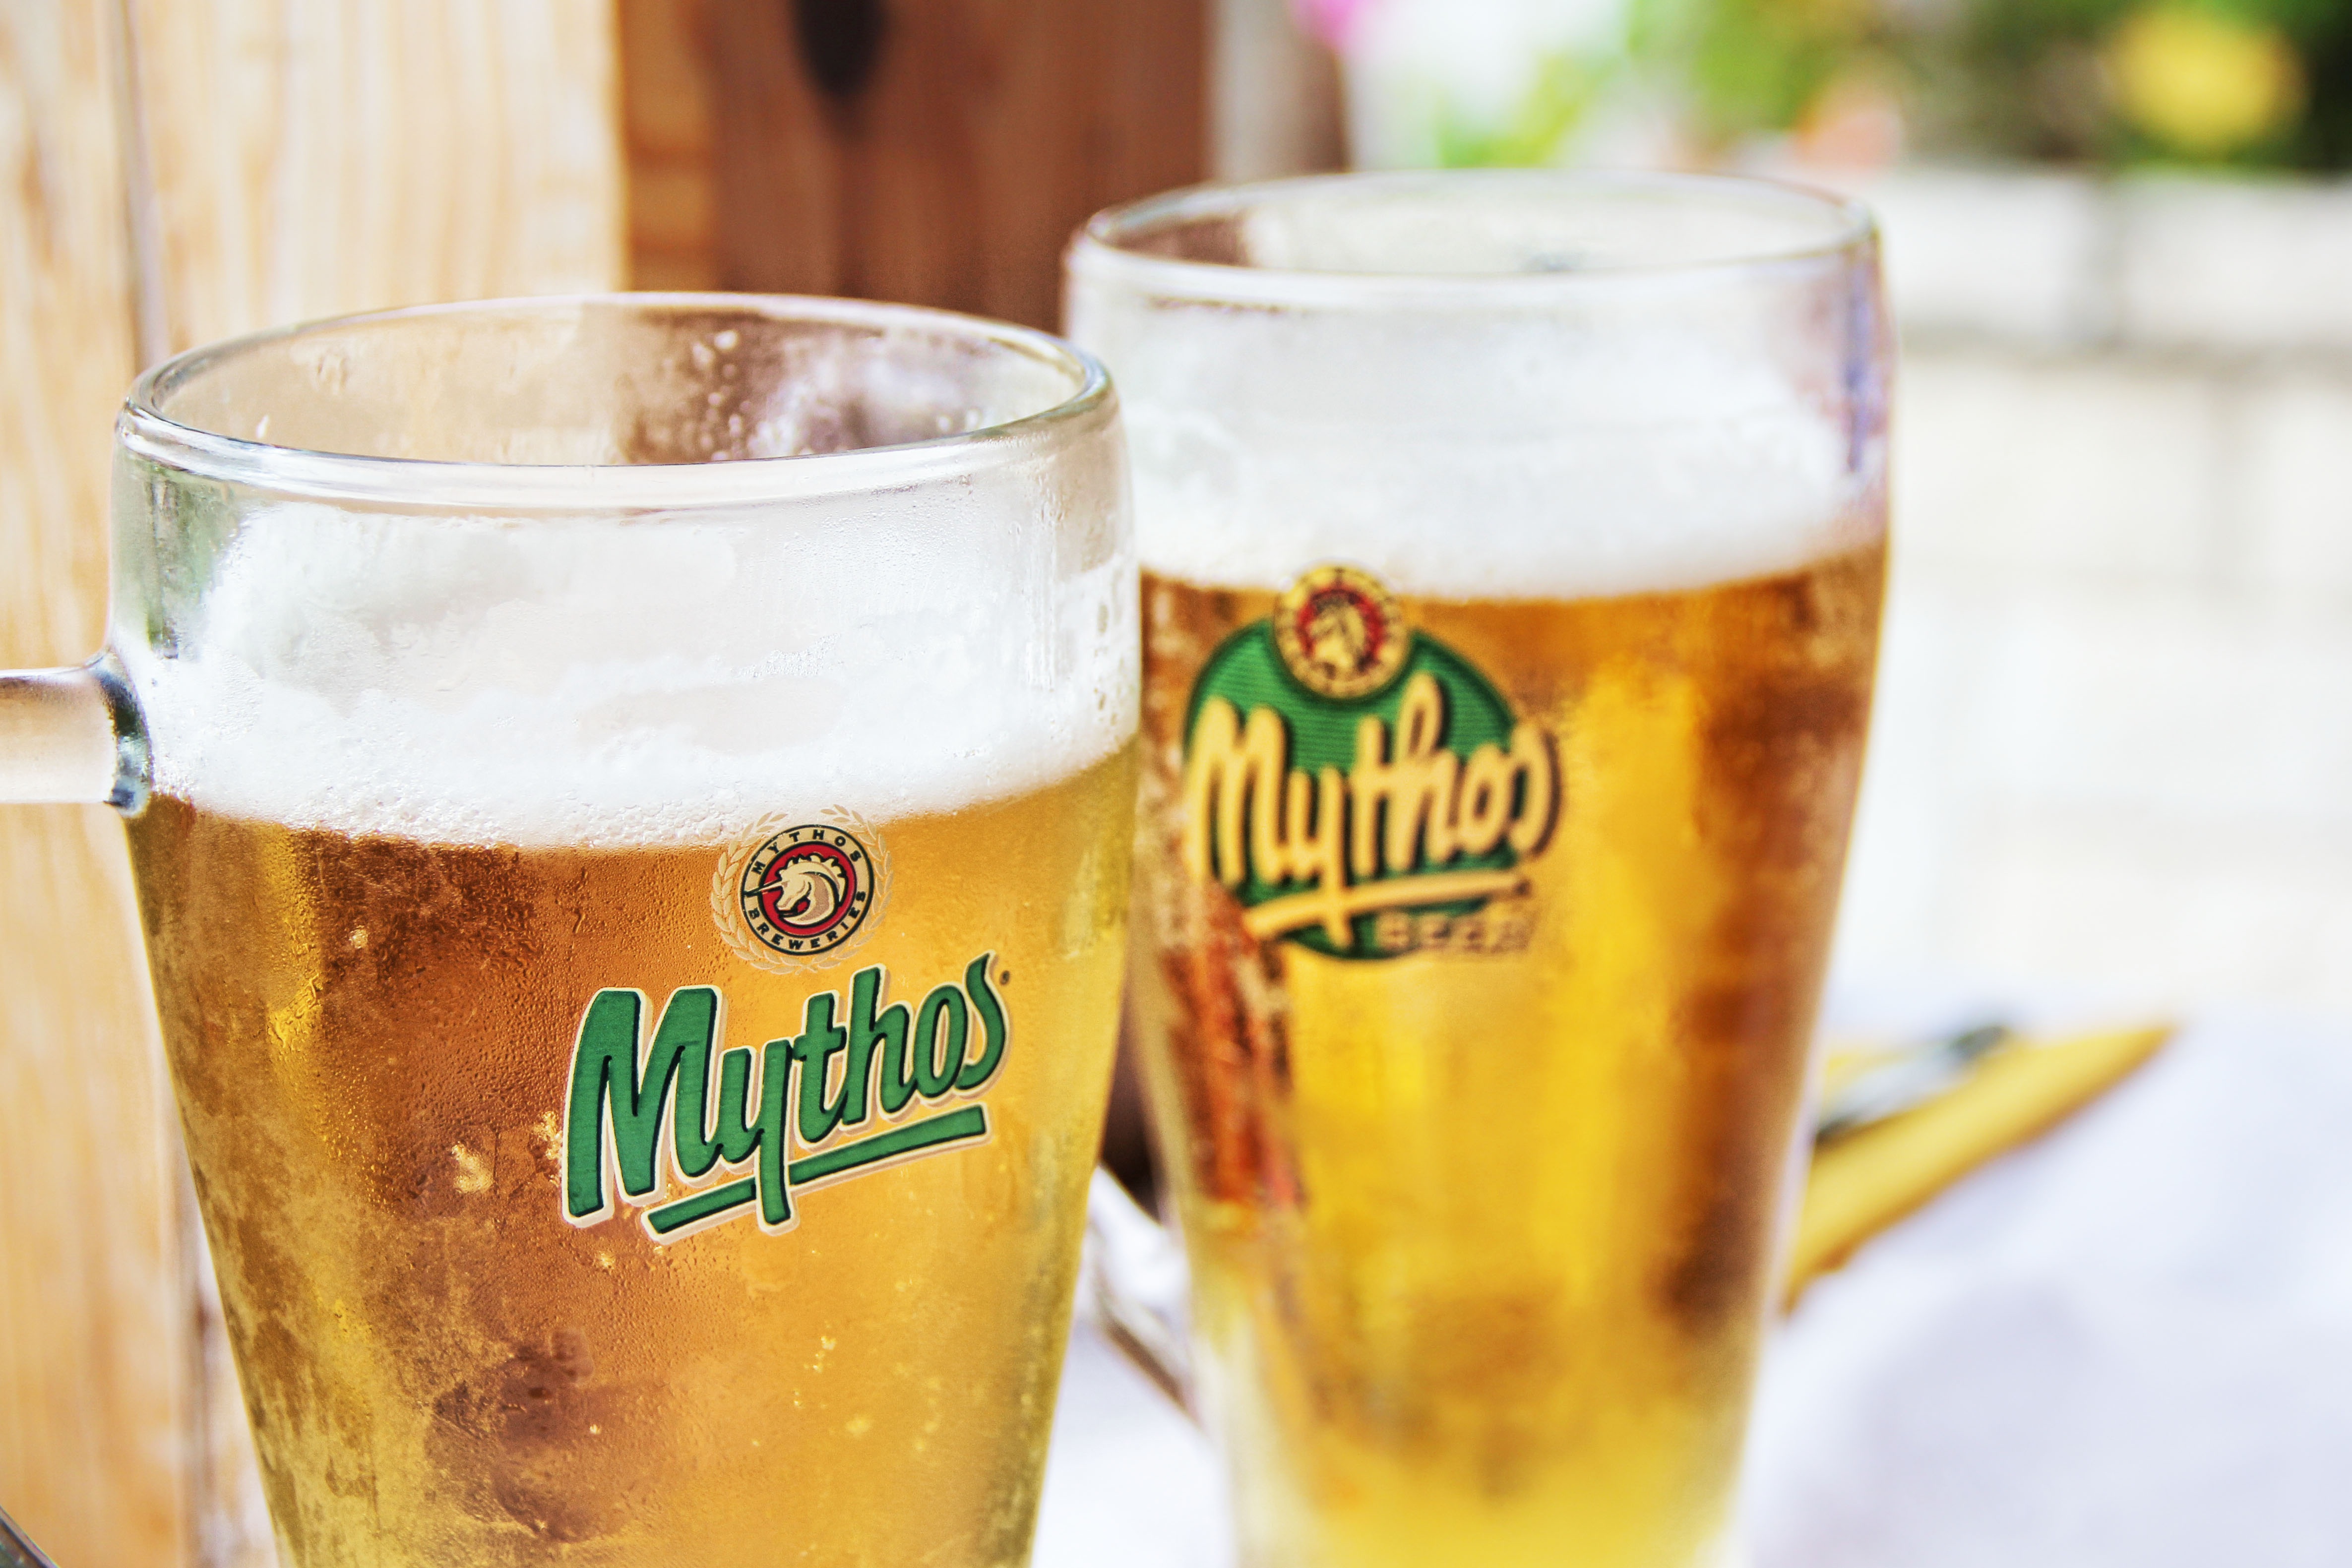
table, liquid, food, drink, delicious, beer, alcohol, refreshment, thirst, flavor, beer garden, thirst quencher, alcoholic beverage, beer glass, glass mug, pint us, pint glass